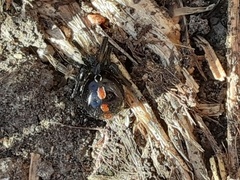
Species: Lactrodectus_hesperus